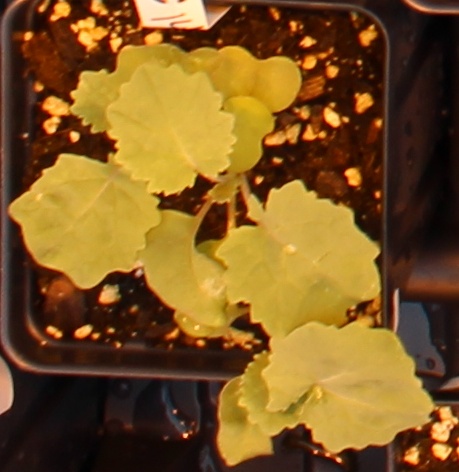
Label: Canola